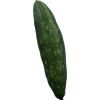
Label: Cucumber 3